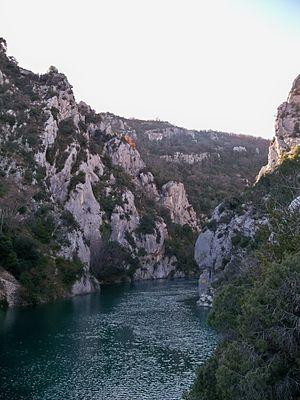
début des basses-gorges du Verdon, à la sortie du lac de Quinson
Quinson est une commune française, située dans le département des Alpes-de-Haute-Provence en région Provence-Alpes-Côte d'Azur.